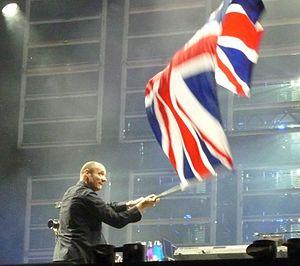
Paul "Wix" Wickens est un claviériste, compositeur d'origine britannique, comté de Essex. Wickens a collaboré avec des musiciens comme Paul McCartney, Bob Dylan, Joni Mitchell, Bon Jovi et de nombreux autres artistes. Il est membre de la formation scénique de McCartney depuis 1989.